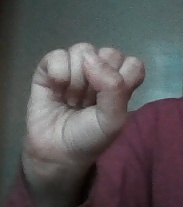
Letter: saad